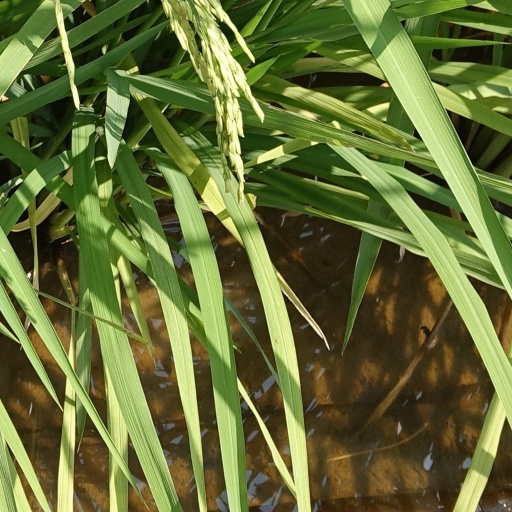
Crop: rice